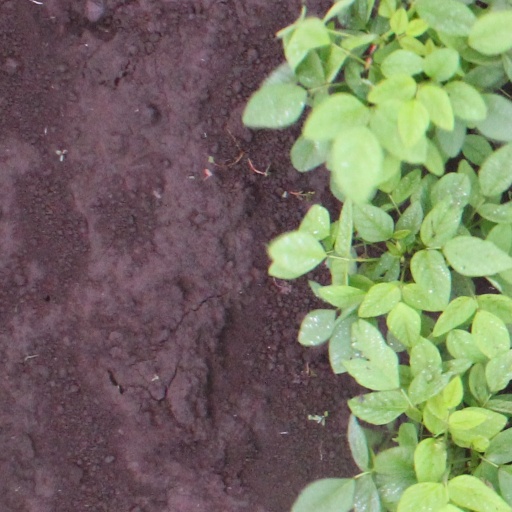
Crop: soybean